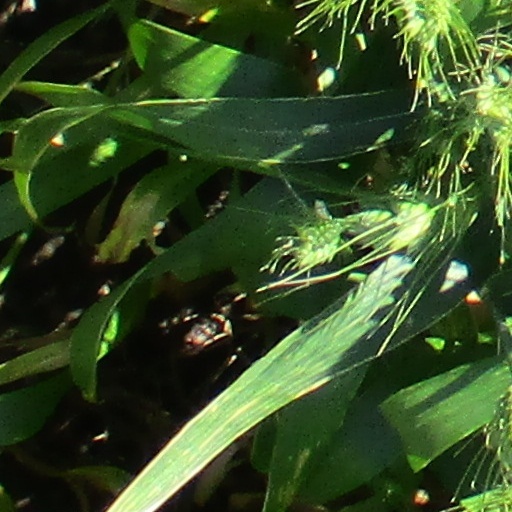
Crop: wheat